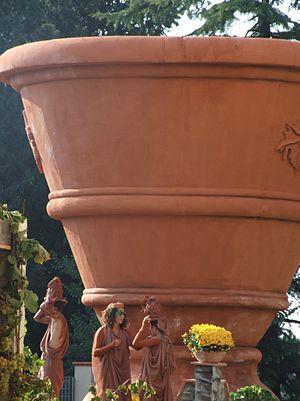
Char allégorique réalisé entièrement par les habitants d'Impruneta pour la «
La poterie d'Impruneta regroupe les productions en terre cuite façonnées depuis le Moyen Âge dans la région d'Impruneta, au sud de Florence.